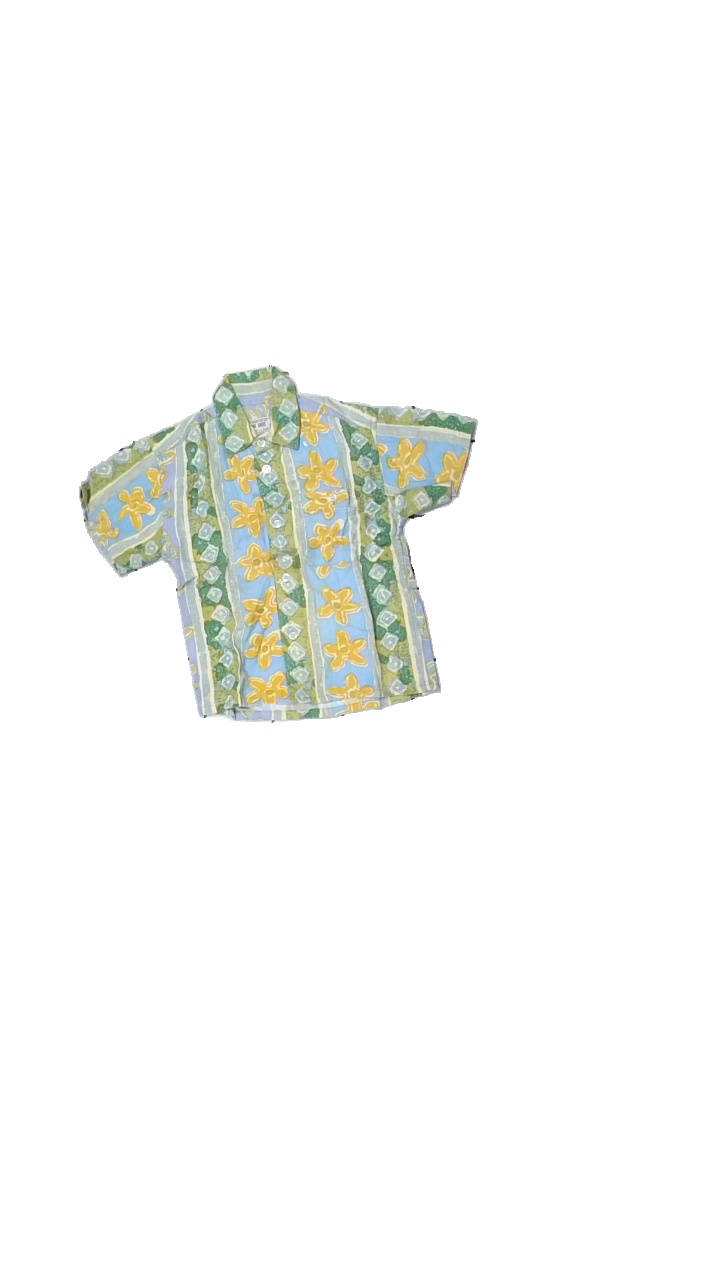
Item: Shirt (Children)
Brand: Joe The Kid
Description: shortsleeve patterned 90s shirt
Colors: Blue, Green, Yellow, Multicolor
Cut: Regular
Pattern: Other
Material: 70% Cotton 30% Viscose
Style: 90s
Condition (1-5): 5
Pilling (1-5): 5
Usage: Reuse
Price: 100-150